Buenos Aires English High School

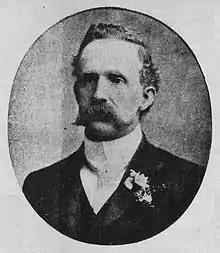
Alexander Watson Hutton, founder of the school, promoted the practise of sports and was a football pioneer in Argentina

To start with the practice of football in Argentina, Waton Hutton brought William Watters from Scotland, to work as a trainer. Some sources state that it was Watters who brought the first footballs from Great Britain to Argentina.